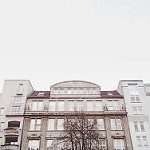
Scene: Outdoor